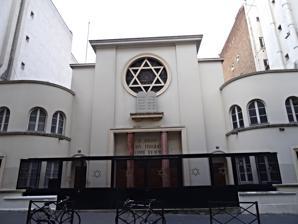
Building: Montmartre Synagogue
Country: France
Year built: 1907
Orthodox synagogue in Paris, France Montmartre Synagogue French : Synagogue de la rue Sainte-Isaure The synagogue façade in 2015 Religion Affiliation Orthodox Judaism Rite Nusach Sefard Nusach Ashkenaz Ecclesiastical or organizational status Synagogue Ownership Association of the Israelite Consistory of Paris Status Active Location Location 13 rue Saint-Isaure, XVIIIe arrondissement , Paris Country France Location of the synagogue in Paris Geographic coordinates 48°53′37″N 2°20′38″E / 48.89361°N 2.34389°E / 48.89361; 2.34389 Architecture Architect(s) Lucien Hesse (1907) Germain Debré (1939) Type Synagogue architecture Style International Completed 1907; 1939 Materials Brick The Montmartre Synagogue ( French : Synagogue de la rue Sainte-Isaure ) is an Orthodox Jewish congregation and synagogue , located on the Rue Sainte-Isaure, in the XV111e arrondissement of Paris , France . Since 1904 a small Jewish temple has been functioning at this location. In 1907, baron Edmond de Rothschild contributed to its expansion. During the Second World War , in 1941 the synagogue was damaged by far-right French collaborators . See also France portal Judaism portal 1941 Paris synagogue attacks History of the Jews in France List of synagogues in France Notes